Erik Røste

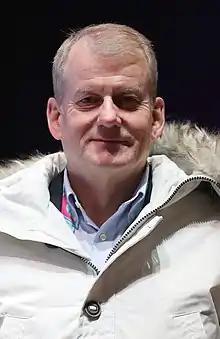
Erik Røste in his function as an IOC member at the 2020 Winter Youth Olympics.

He was born in Gjøvik and finished his secondary education there in 1979. He took his degree at the Norwegian School of Sport Sciences.